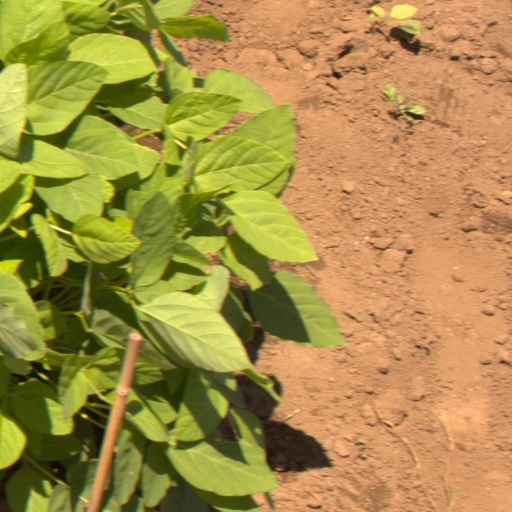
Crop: soybean